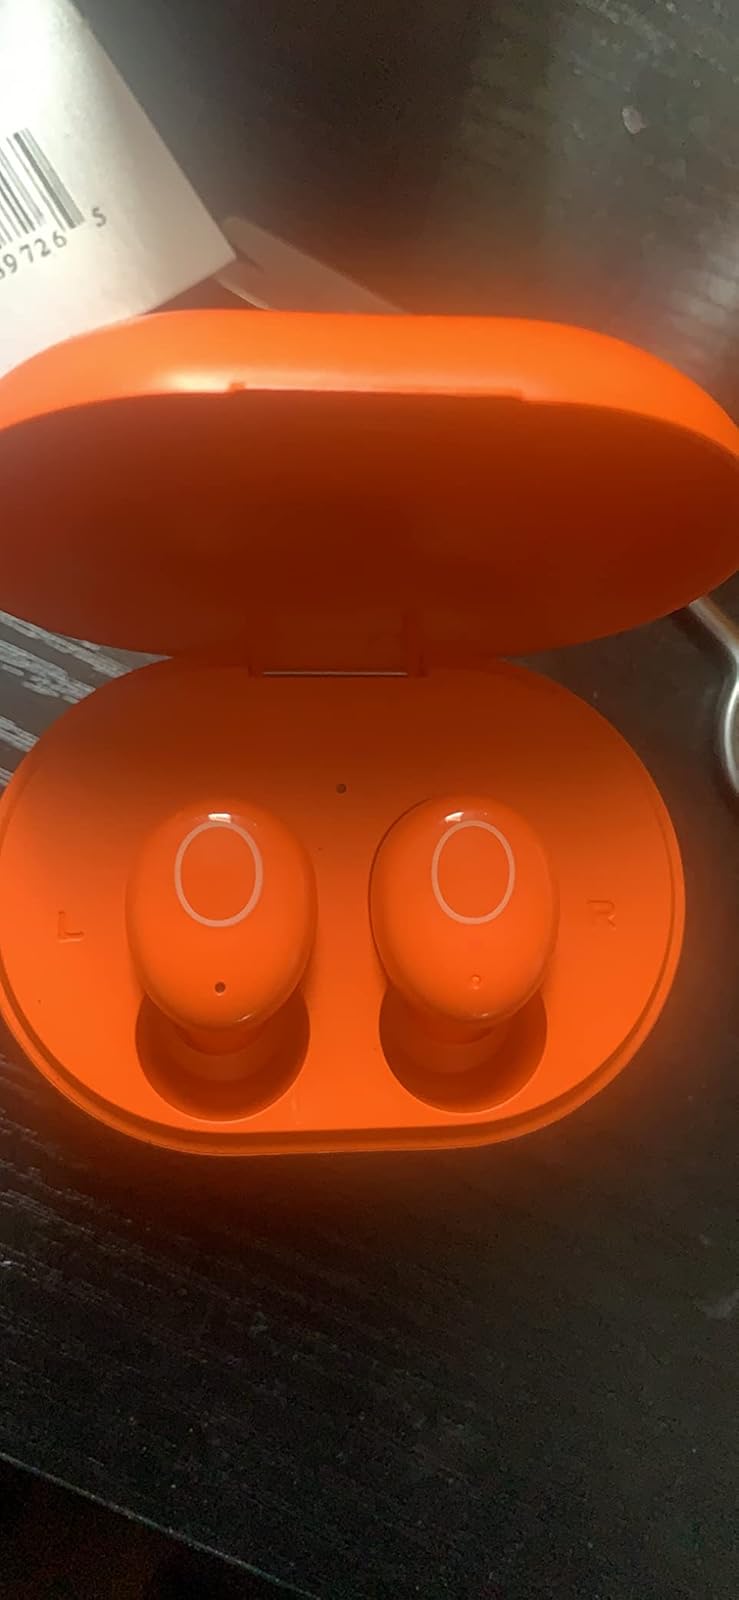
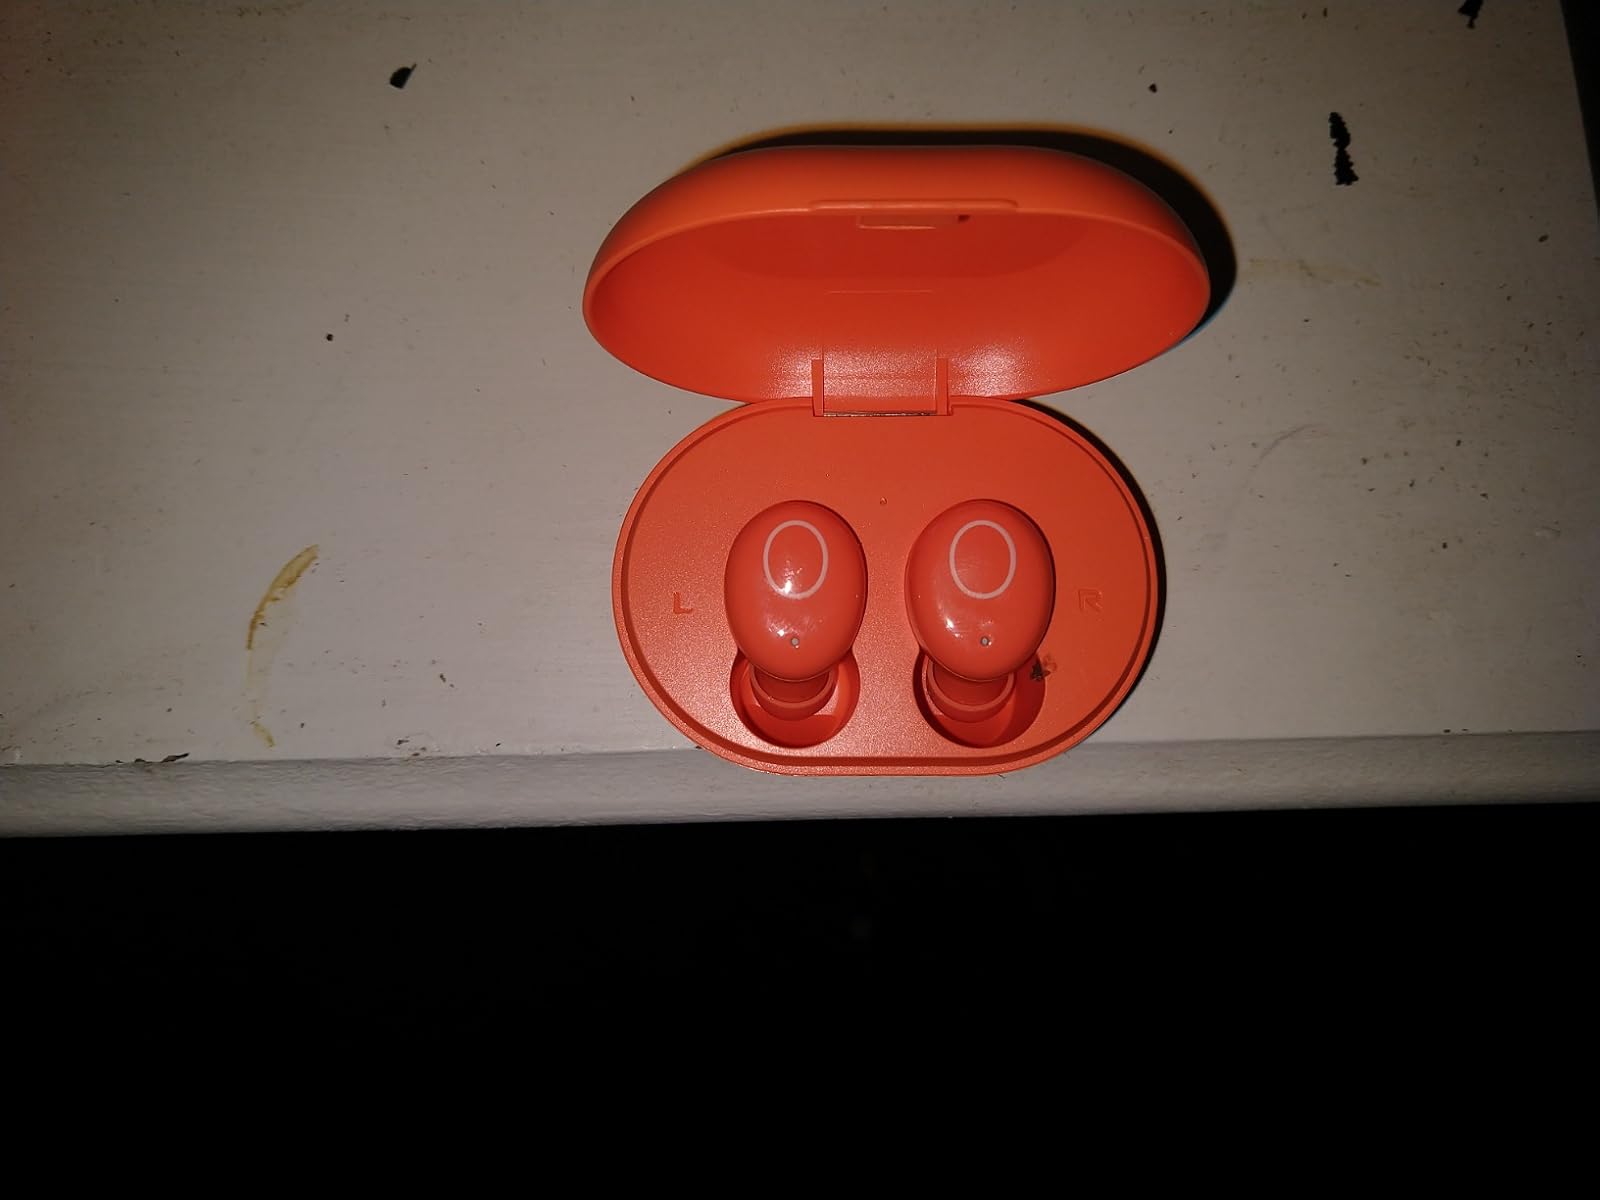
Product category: earbuds
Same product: yes